University of Wales Trinity Saint David

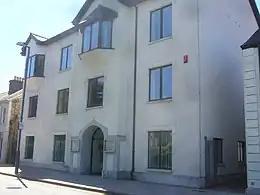
The Sheikh Khalifa building, in the town opposite the campus.

"The Canterbury Building" was built to house a growing number of students at the end of the 19th century. The foundation stone was laid by the Archbishop of Canterbury in 1885 and the building was officially opened on 24 June 1887. It contained a physical science laboratory, two lecture rooms and new accommodation. However, structural problems forced the university to demolish the original building in the summer of 1971. The second Canterbury Building was opened on 20 October 1973 by the Vice-Chancellor of the University of Kent and at various times housed the History, Classics, Foundation, Welsh and English departments.